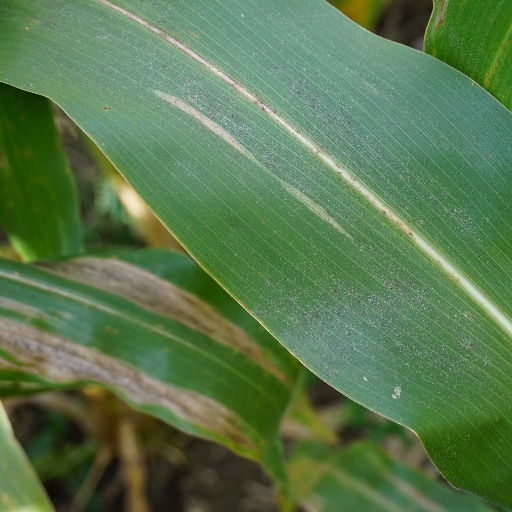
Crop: maize; corn